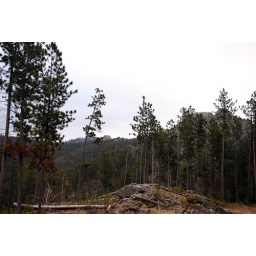
Yes! Real tree branches are laying on the ground in this photo...not imitation, these bad boys are for real!